Orient Steam Navigation Company

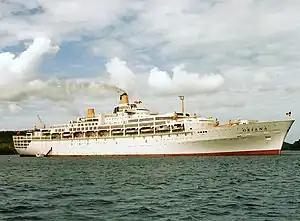
, the last Orient Line ship, in Tonga in 1985

The Orient Steam Navigation Company, also known as the Orient Line, was a British shipping company with roots going back to the late 18th century. From the early 20th century onwards, an association began with P&O which became 51% shareholder in 1919 and culminated in the Orient Line being totally absorbed into that company in 1966.